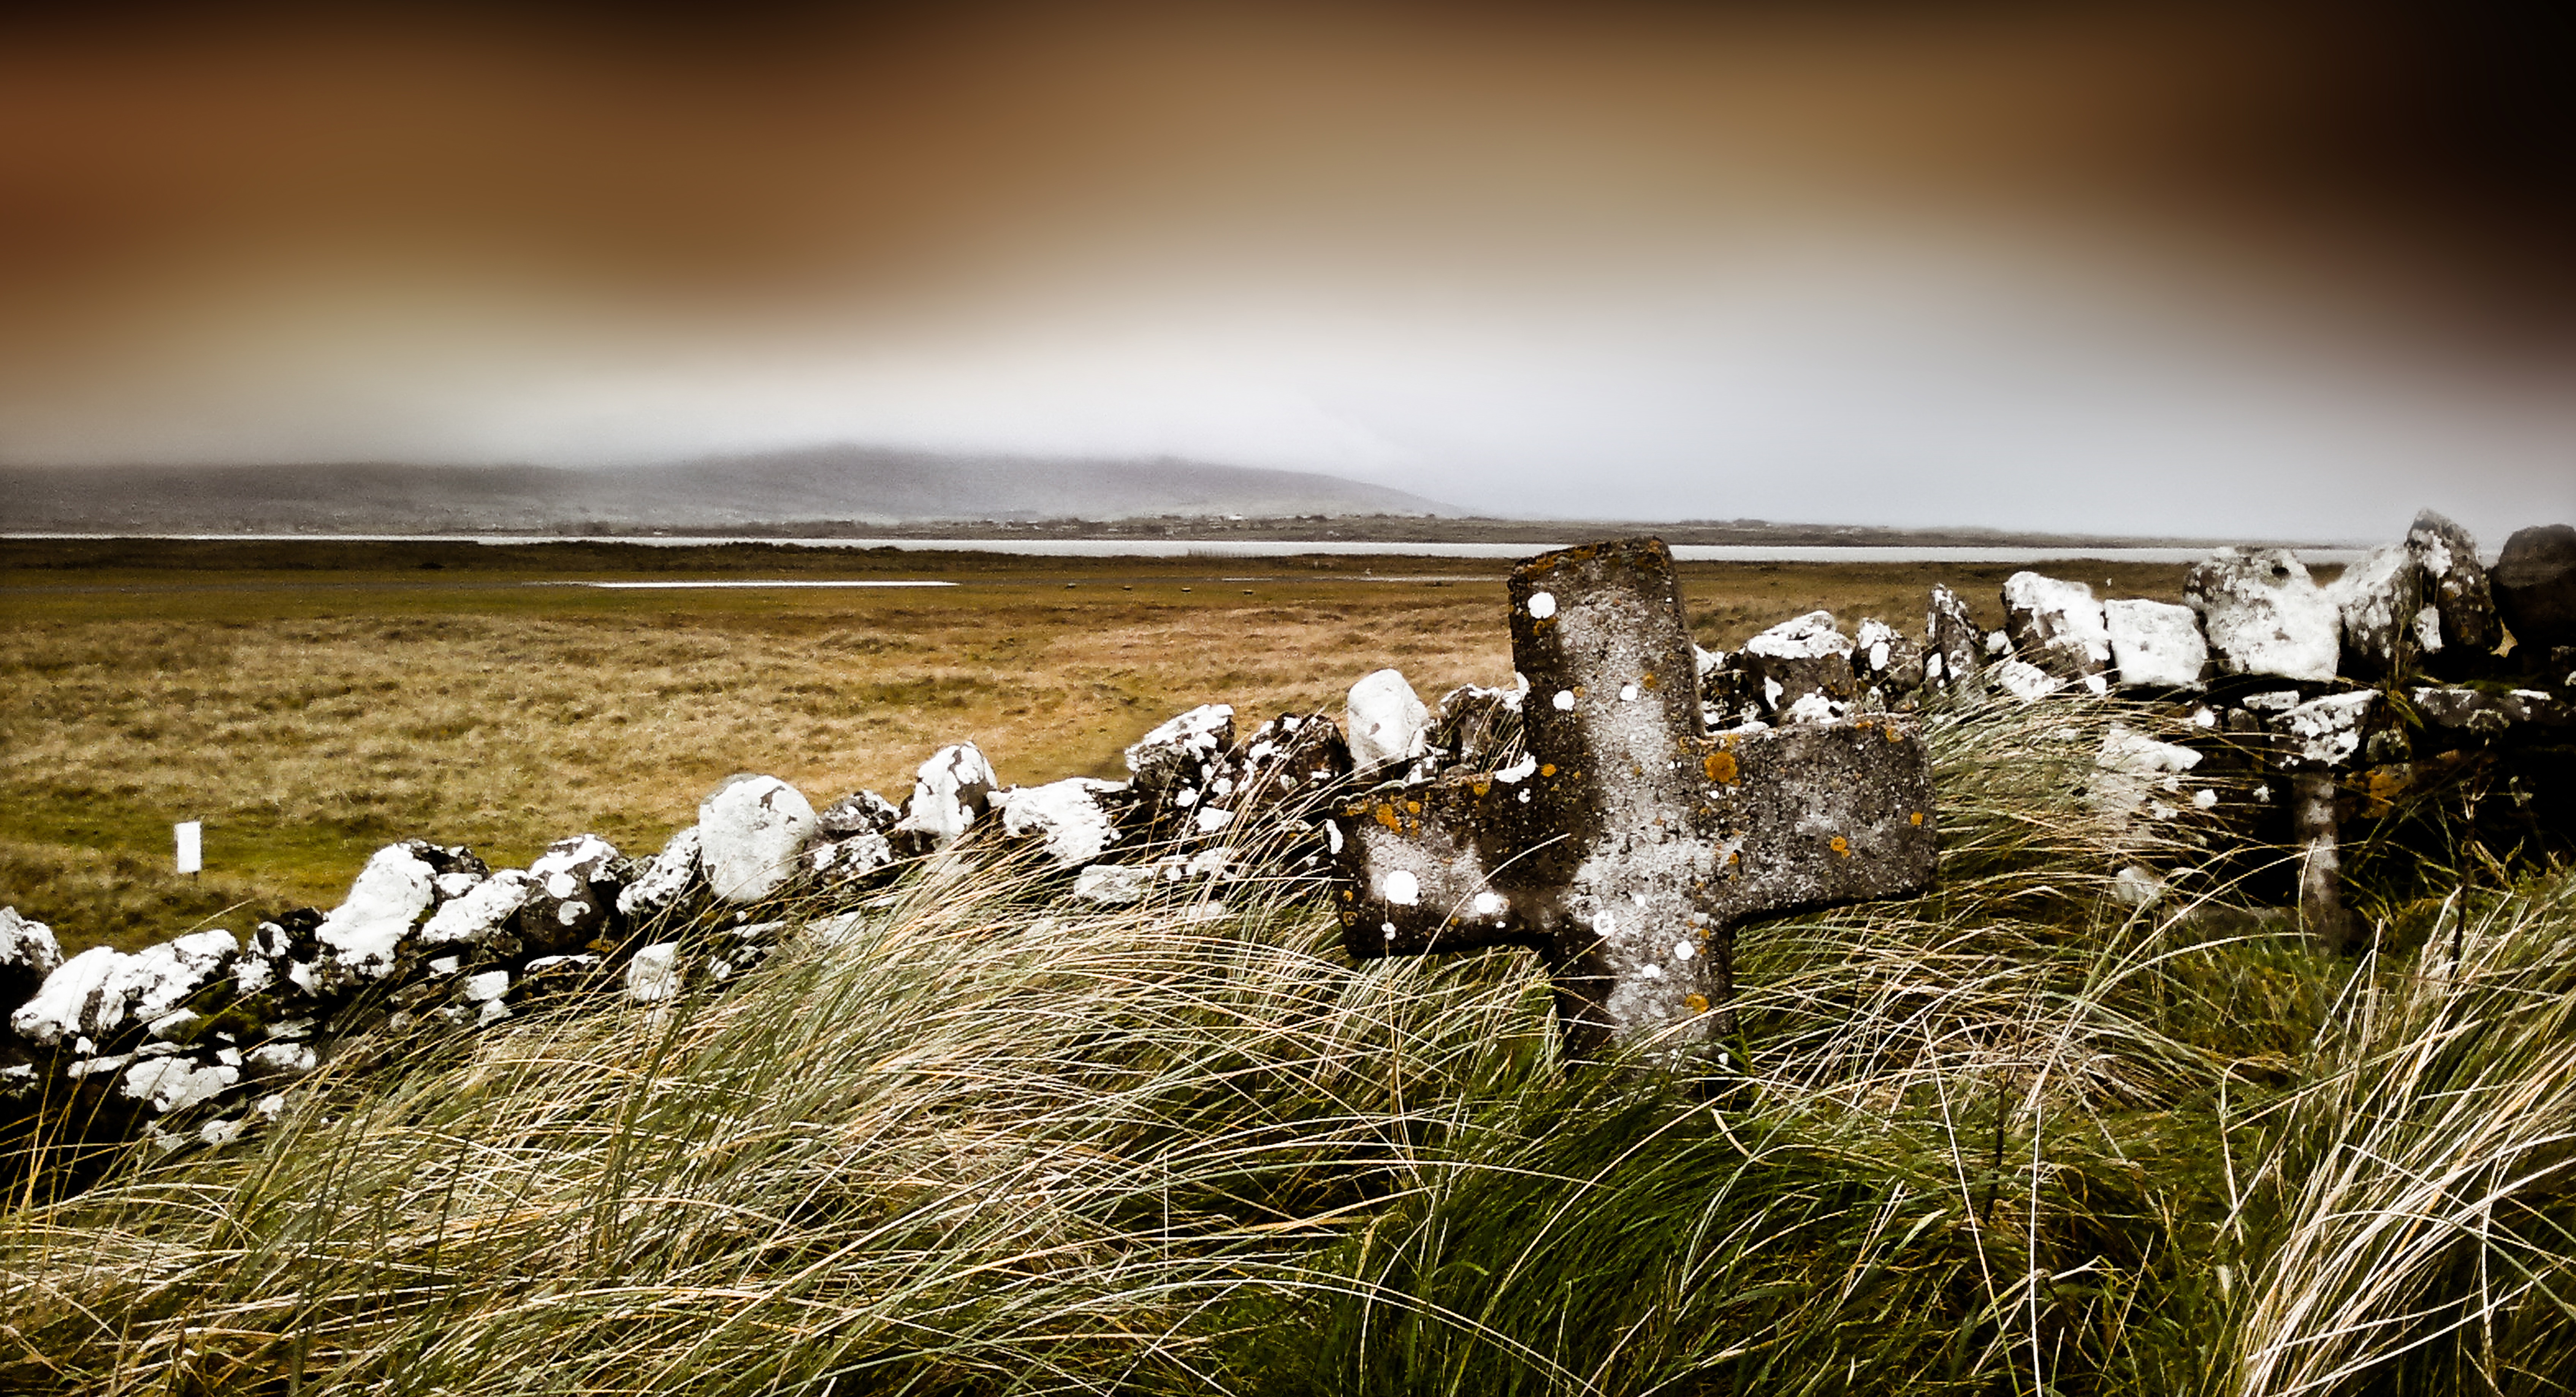
nature, winter, bird, wildlife, fauna, duck, christianity, ireland, water bird, irish